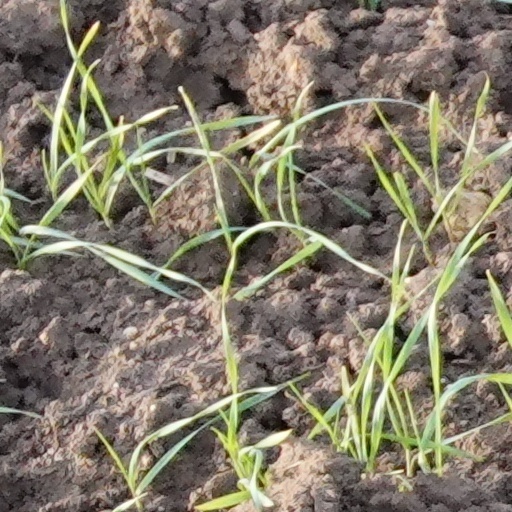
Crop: wheat